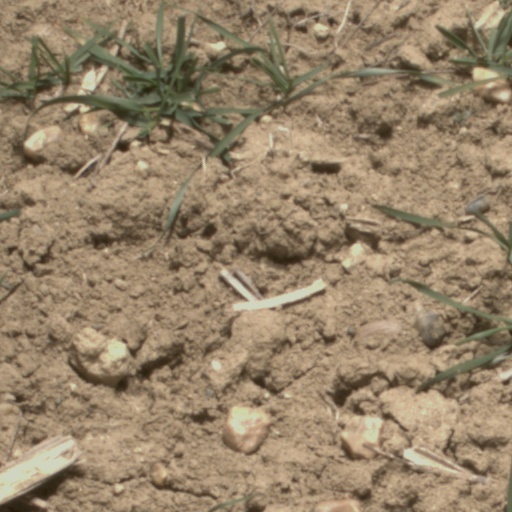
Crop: wheat